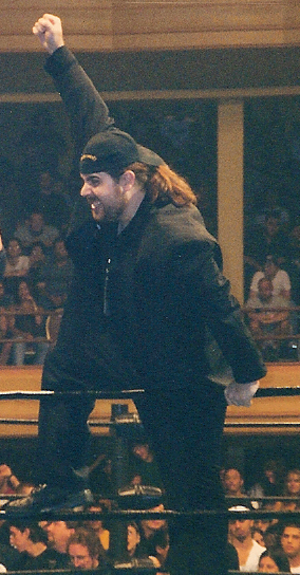
Le Manager de catch Lou D'Angeli, aussi appelé Sign Guy Dudley ou Lou E. Dangerously, en août 2000.